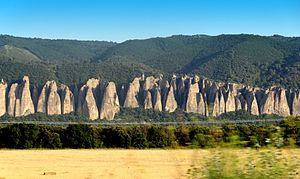
Pénitents des Mées
La liste des sites classés des Alpes-de-Haute-Provence présente les sites naturels classés du département des Alpes-de-Haute-Provence.